Simeon ben Menasya

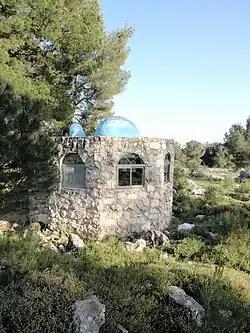
Tomb of Shim’on ben Menasya, Galilee, Israel

Shim’on ben Menasya was a Jewish rabbi who lived in the late 2nd-early 3rd centuries (fourth and fifth generations of Tannaim).